Sukhoi Su-9

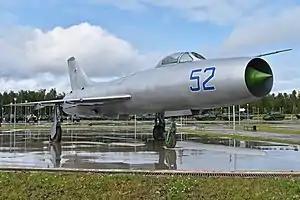

The Sukhoi Su-9 (ASCC reporting name: Fishpot) is a single-engine, all-weather, missile-armed interceptor aircraft developed by the Soviet Union.